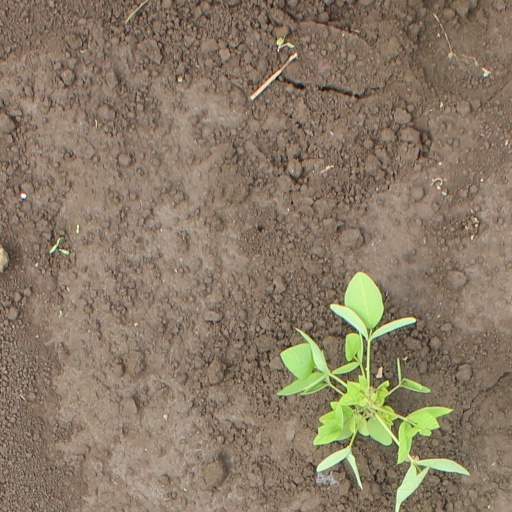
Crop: soybean